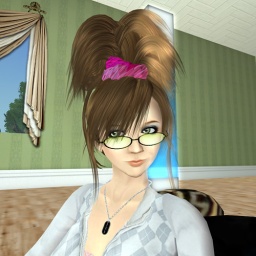
In new my house, screen shooting glasses over my favorite.